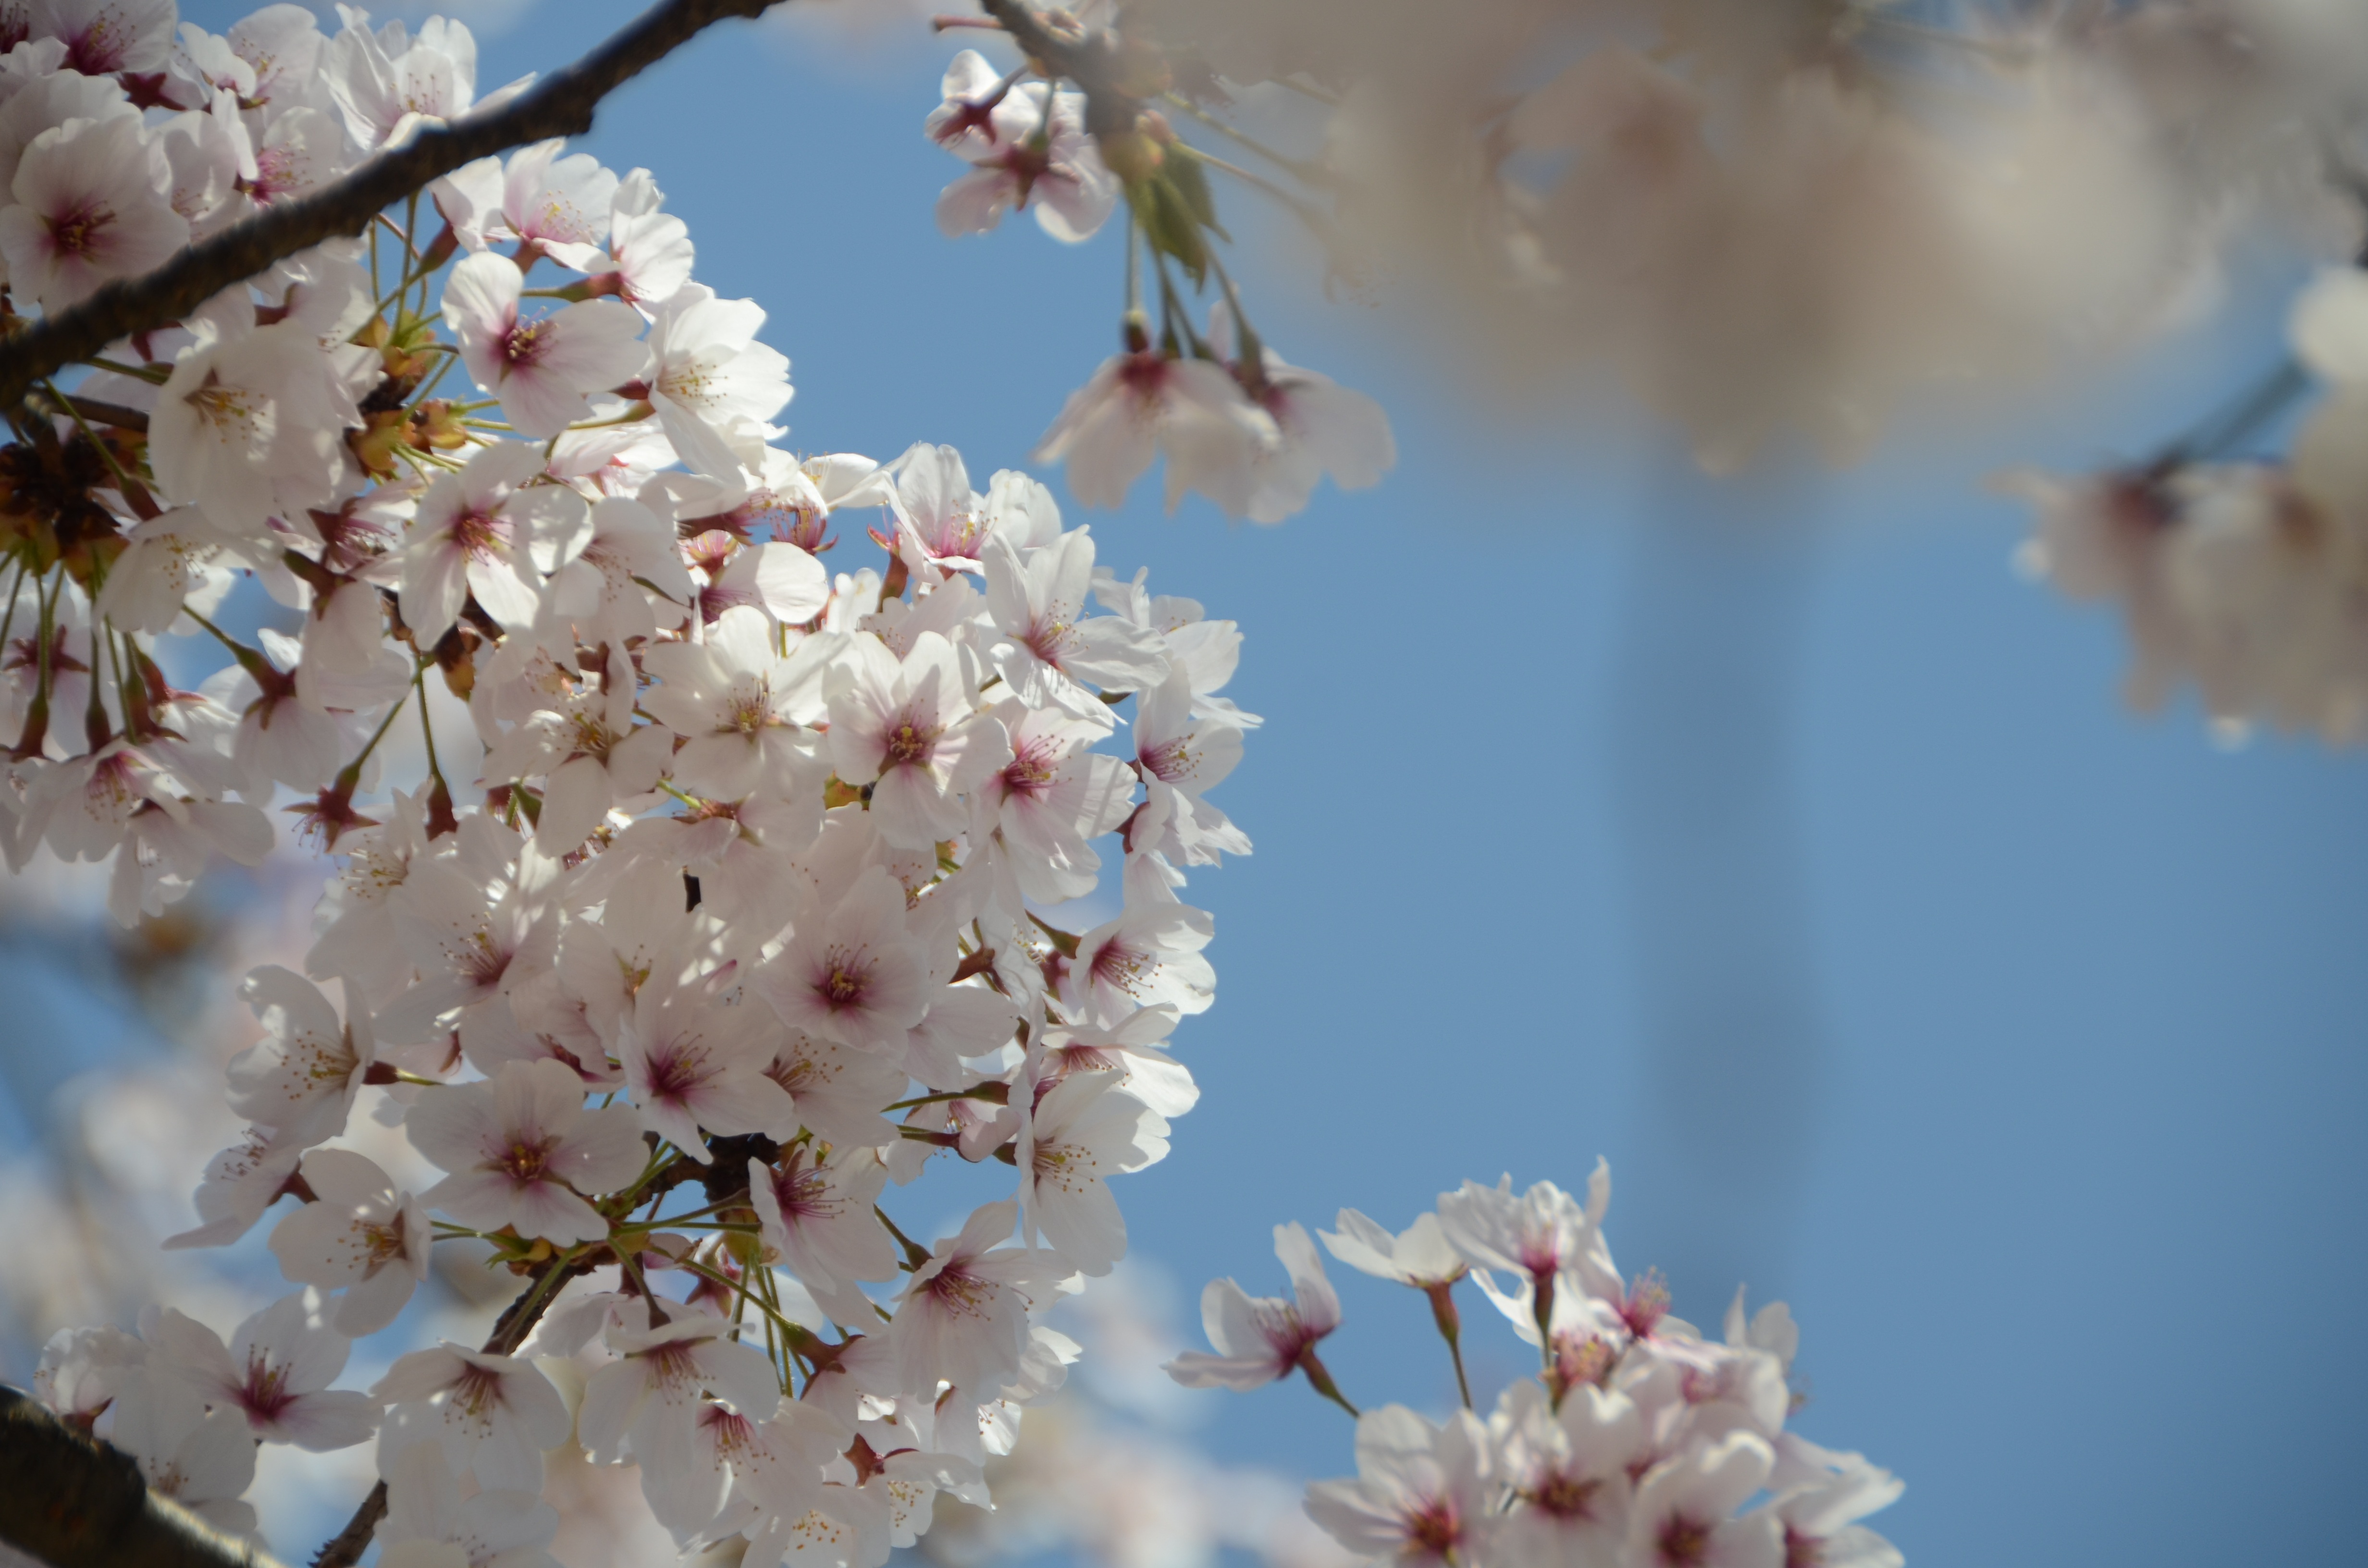
branch, blossom, plant, flower, petal, food, spring, produce, blooming, japan, flora, season, cherry blossom, flowers, close up, april, macro photography